Cyril Towers

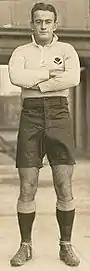
Cyril Towers with the New South Wales Waratahs

His representative debut was as a 19-year-old in 1926 when selected for the New South Wales Waratahs to appear against a touring All Blacks outfit. New South Wales won the match 26–20 and Towers was recalled for the fourth encounter which the hosts lost 21–28. With no Queensland Rugby Union administration or competition in place from 1919 to 1929, the New South Wales Waratahs were the top Australian representative rugby union team of the period and these debut matches were in 1986 decreed by the Australian Rugby Union as official Test matches.